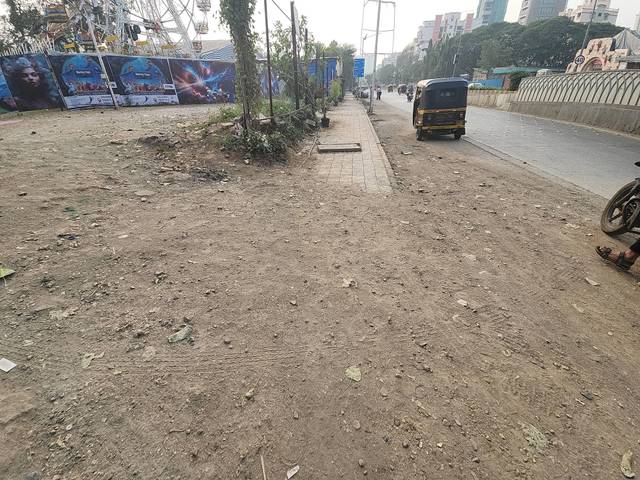
Region: India
Coordinates: 19.22, 72.846